2016 Berlin truck attack

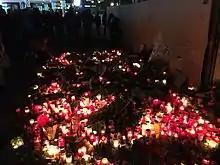
Candlelight memorial near the scene of the attack

On 21 December, police announced that investigators had found, under the truck's driver's seat, a suspension of deportation permit belonging to Anis Amri. Amri was born in Tataouine, Tunisia on 22 December 1992. Authorities began a Europe-wide search for Amri. According to investigators, Amri entered Germany from Italy in 2015 and had contacts with the network of the recently arrested Salafist preacher Abu Walaa, a known ISIL recruiter in Germany. Amri was sought by the Federal Criminal Police Office. Officials called for a public manhunt, issuing a recent picture, and offering a reward of €100,000, warning that Amri might be armed and dangerous. He was described as being tall, weighing approximately , with dark hair and brown eyes.